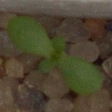
Label: scentless_mayweed